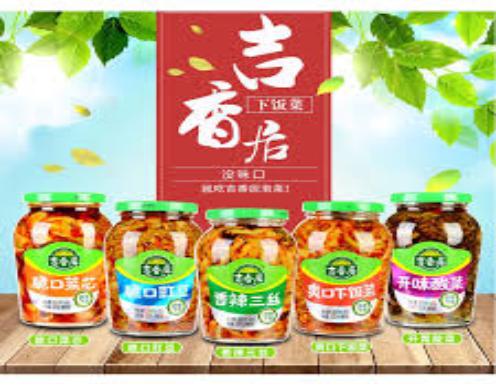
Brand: jixiangju
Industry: Food